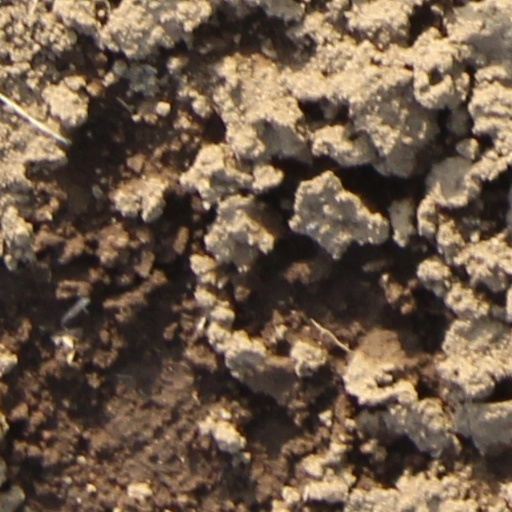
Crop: wheat